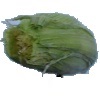
Label: Corn Husk 1